California Courts of Appeal

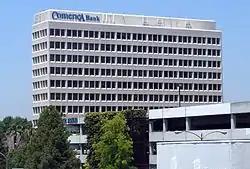
The Comerica Bank Tower, which houses the Sixth District's courthouse

The California Court of Appeal for the Fifth District is located in Fresno. Its jurisdiction covers the following counties: Fresno, Kern, Kings, Madera, Mariposa, Merced, Stanislaus, Tulare, and Tuolumne. It currently has 10 justices.